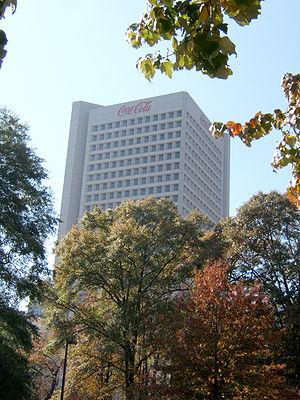
Le siège mondial de la compagnie Coca-Cola à Atlanta.